Saint Thomas Christian cross

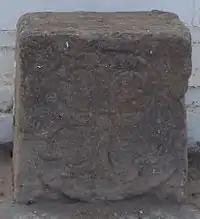
Kottakavu North Paravur Mar Thoma Sleeva founded by Mar Sabor and Mar Aphroth

F. C. Burkitt and C. P. T. Winckworth, the then-reader of Assyriology in the University of Cambridge, studied the inscriptions and produced a translation, which was then discussed at the 1925 International Congress of Orientalists at Oxford.